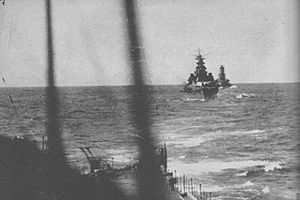
Søslaget ved Guadalcanal / Andre kampe 13. – 14. november
Kondos bombardementsstyrke sejler mod Guadalcanal den 14. november. Fotograferet fra den tunge krydser Atago. Den tunge krydser Takao bliver fulgt af slagskibet Kirishima.
Søslaget om Guadalcanal fandt sted 12. – 15. november 1942 og var det afgørende slag i en række søslag mellem vestallierede og japanske styrker under det halvt år lange slag om Guadalcanal i Stillehavskrigen under 2. verdenskrig. Slaget bestod af kombinerede luft- og søslag over fire dage fortrisvis ved Guadalcanal, og alle kampene havde forbindelse til et japansk forsøg på at forstærke landstyrkerne på øen. Slaget var det ene af kun to slag i krigen, hvor en amerikansk admiral blev dræbt i kamp.